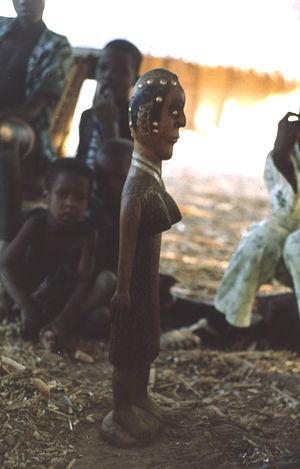
Ibel est un village du Sénégal oriental, au cœur du pays bédik.